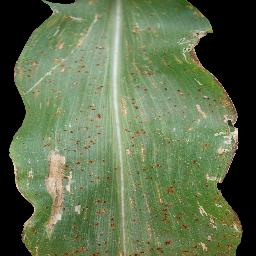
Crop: corn
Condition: (maize)_common_rust